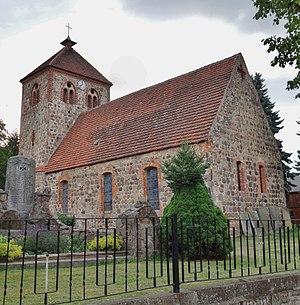
Vue du sud-est de l'église de Lindenberg, commune de Groß Pankow, arrondissement Prignitz, état fédéral de Brandebourg, Allemagne Object location53°